Cortes of Cádiz

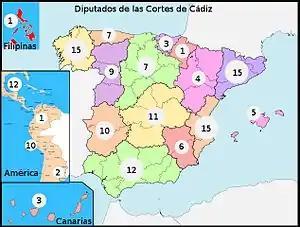
Deputies of Cádiz Cortes by territories

The Supreme Central Junta dissolved itself on 29 January 1810 and set up a five-person Regency, charged with convening the Cortes. The Regency drew up a list of American-born Spaniards already present in Spain. By the time the delegates were to be chosen, some of Spain's American territories had successfully established their own juntas. These did not recognize the authority of either the central junta or the regency and so did not send representatives although many other regions in America did. The Regency made the decision to have the Americans elect representatives from their regions to attend the Cortes. Since part of Spanish America was in open revolt, this question of representatives from those regions was fraught. It was argued that the process was illegal, but the Regency decided it was better to have some American representation than none at all. The Regency set electoral procedures for delegates and the number of seats from each region. There were to be 30 representatives from Spanish America: 15 from northern Spanish America plus the Philippines (which was under the administrative jurisdiction of New Spain). New Spain was allocated 7 "suplentes": Guatemala, 2; Cuba, 2; the Philippines, 2; Santo Domingo and Puerto Rico, 1; Spanish South America got 15: Peru, 5; Santa Fé, 3; Buenos Aires, 3; Venezuela, 2; and Chile, 2. Those eligible to serve were to be at least 25 years old and from the place they would represent. Not made explicit was that only males were eligible to serve.